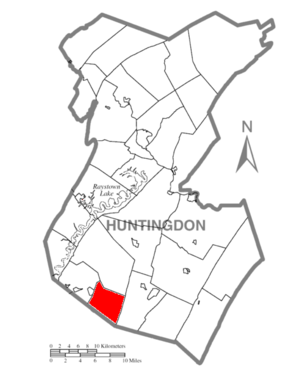
Wood Township est un township situé au sud du comté de Huntingdon, en Pennsylvanie, aux États-Unis. En 2010, il comptait une population de 708 habitants.